The Taming of the Shrew

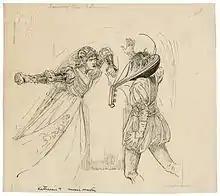
Louis Rhead ink drawing of Katherine breaking a lute over Hortensio's head, designed for a 1918 edition of "Tales from Shakespeare"

However, Detmer is critical of scholars who defend Shakespeare for depicting male dominance in a less brutal fashion than many of his contemporaries. For example, although not specifically mentioned by Detmer, Michael West writes "the play's attitude was characteristically Elizabethan and was expressed more humanly by Shakespeare than by some of his sources." Detmer goes on to read the play in light of modern psychological theories regarding women's responses to domestic violence, and argues that Katherina develops Stockholm syndrome: